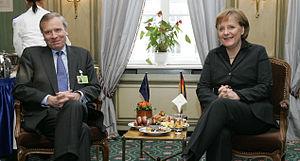
Angela Merkel [ˈaŋɡela ˈmɛʁkl], née Kasner le 17 juillet 1954 à Hambourg, est une femme d'État allemande. Membre de l'Union chrétienne-démocrate, elle est chancelière fédérale depuis le 22 novembre 2005.